ThinkPad W series

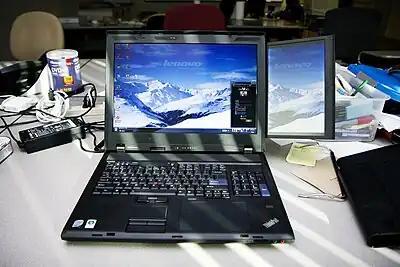
ThinkPad W700ds with integrated secondary screen and Wacom digitizer.

The ThinkPad W700ds was nearly identical to the W700, with the addition of a secondary sliding screen with a resolution of . The W700ds laptop also offered additional storage space, with up to two 260GB hard disk drives.